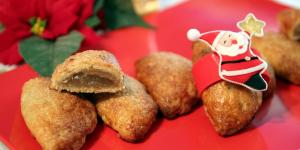
pastisset de moniato pastel de boniato